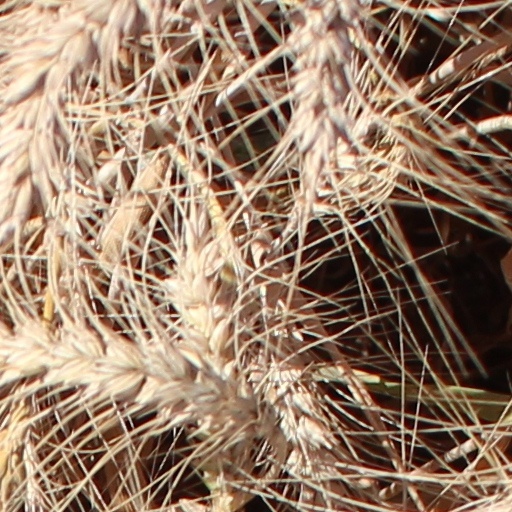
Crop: wheat